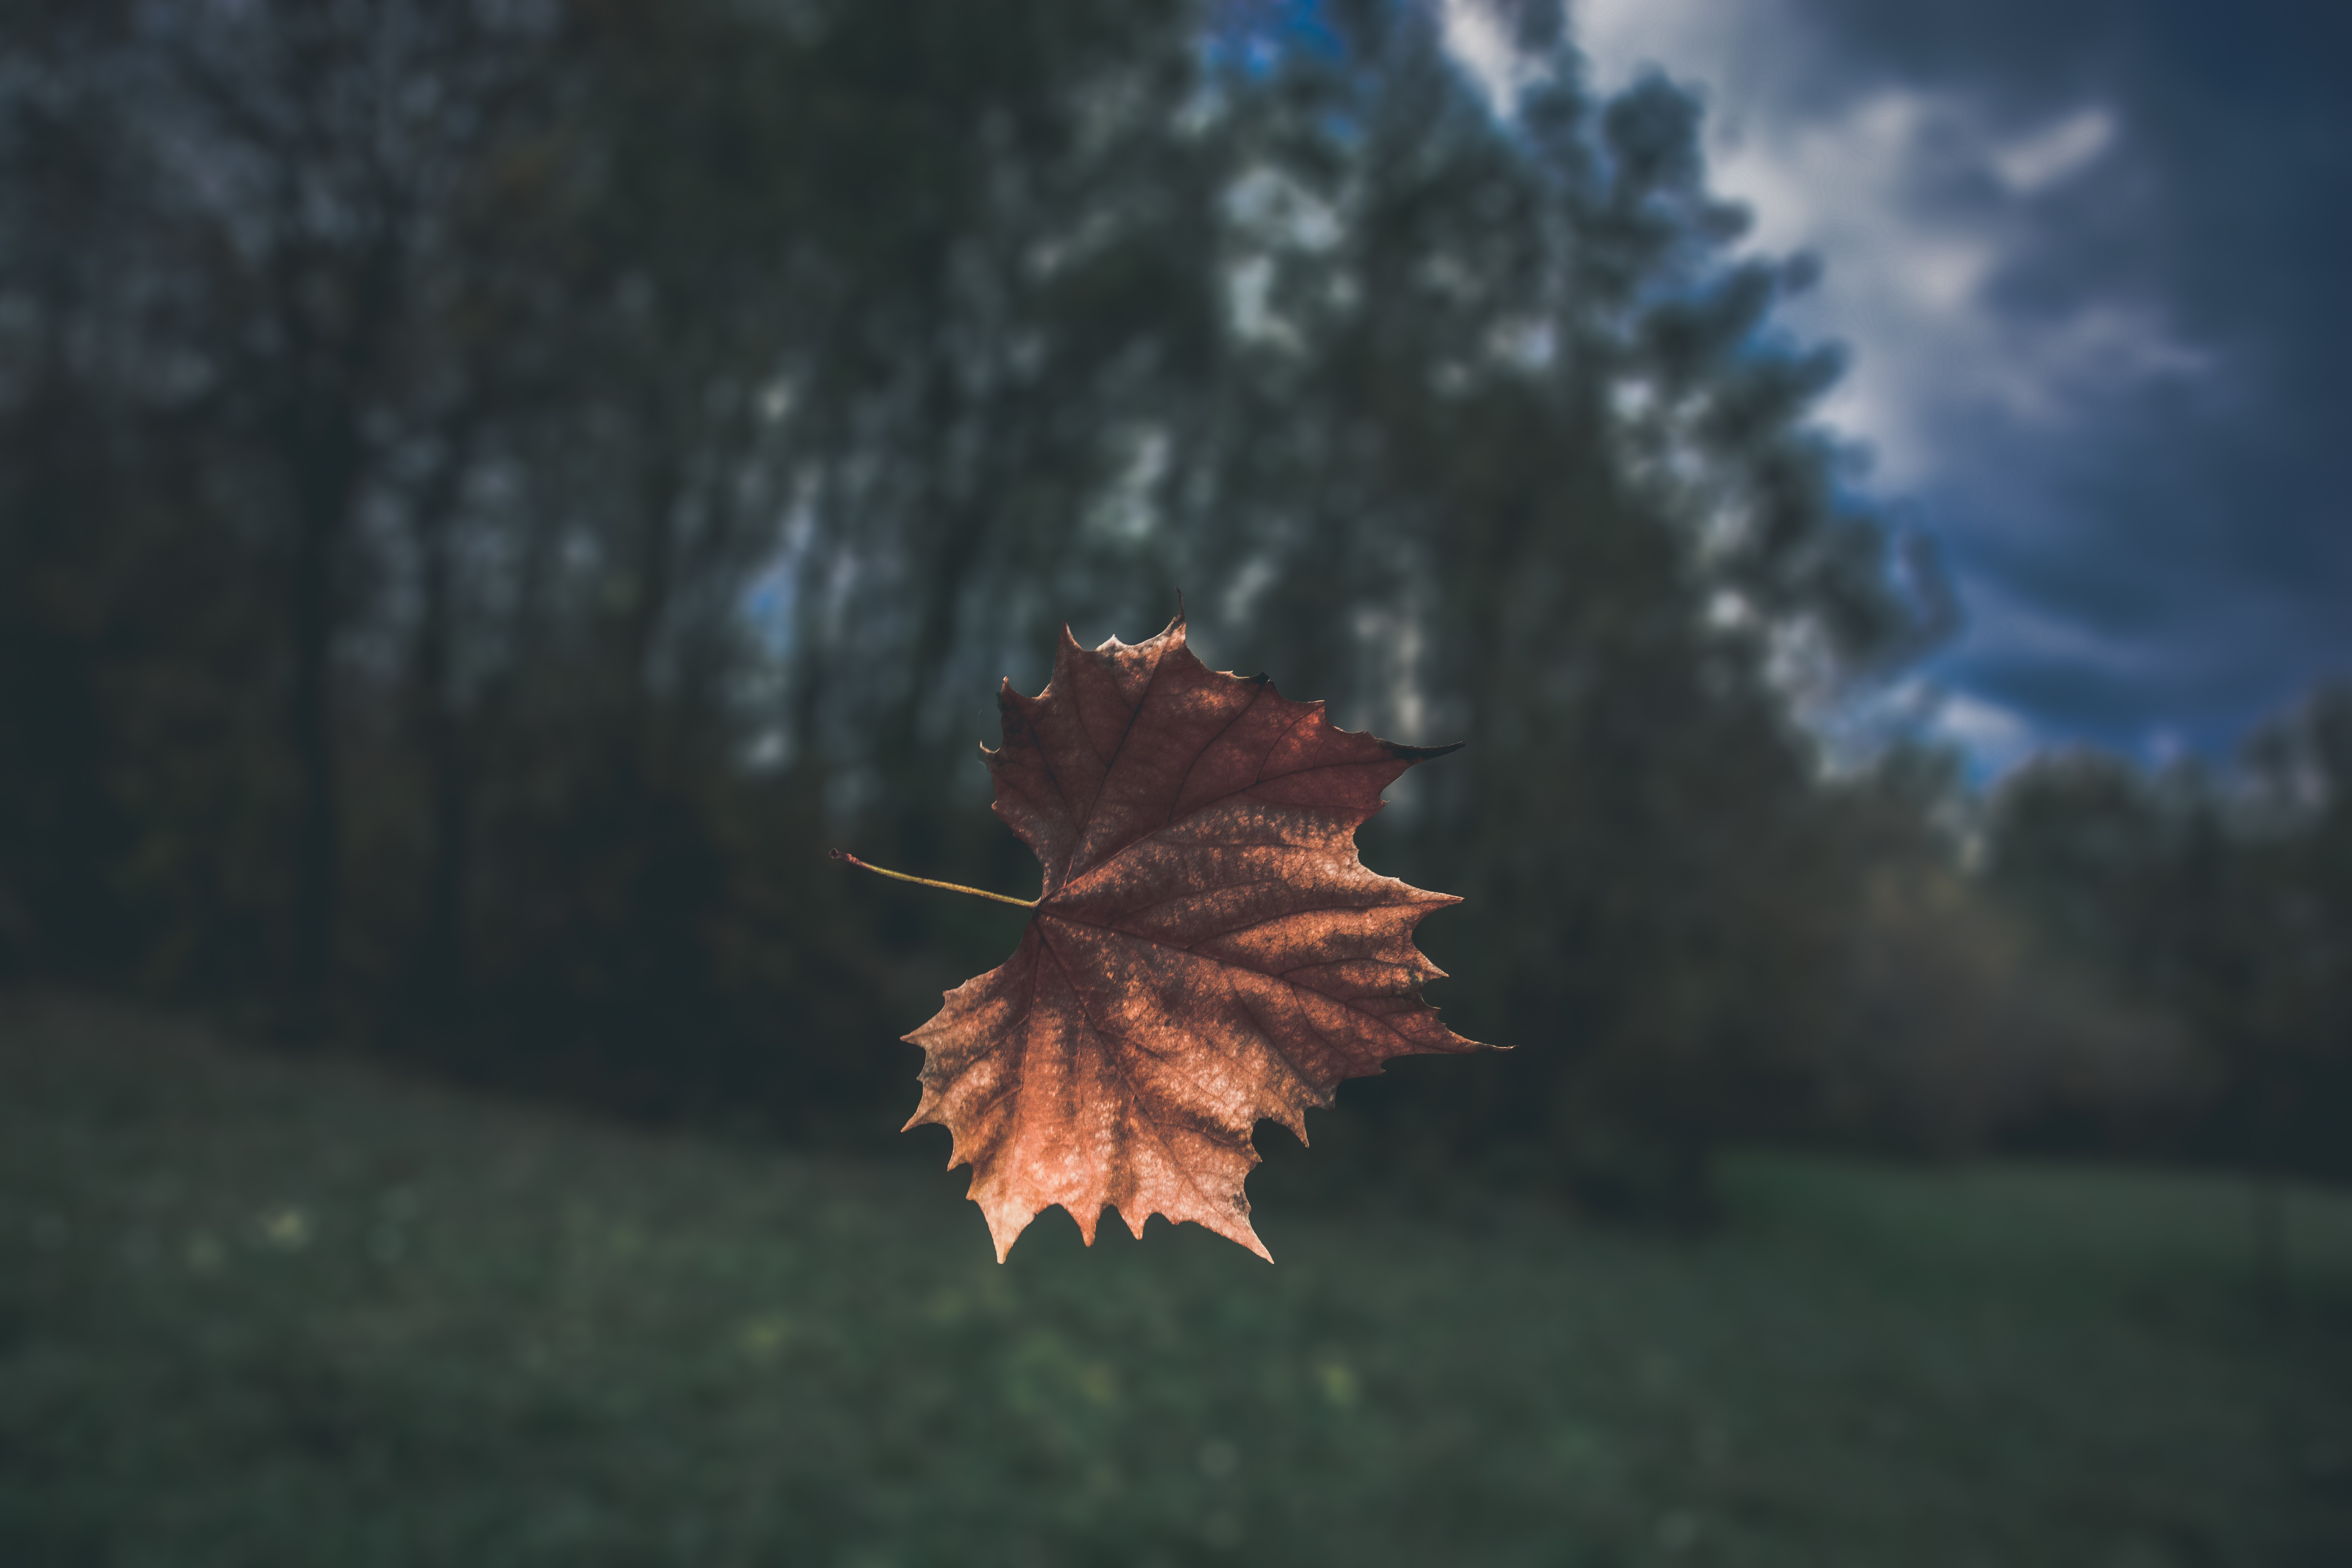
tree, nature, forest, branch, plant, sunlight, morning, leaf, fall, flower, frost, reflection, autumn, darkness, season, maple leaf, macro photography, woody plant